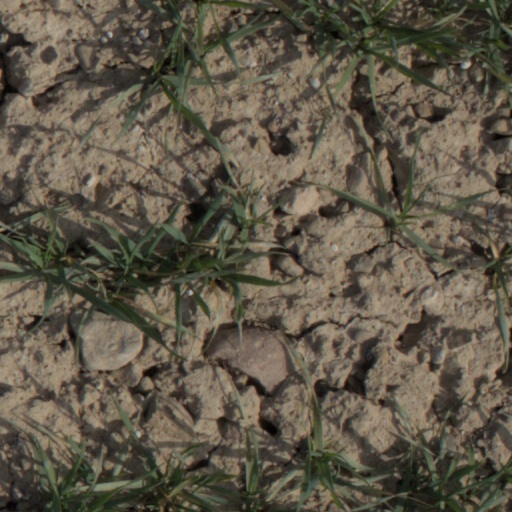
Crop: wheat